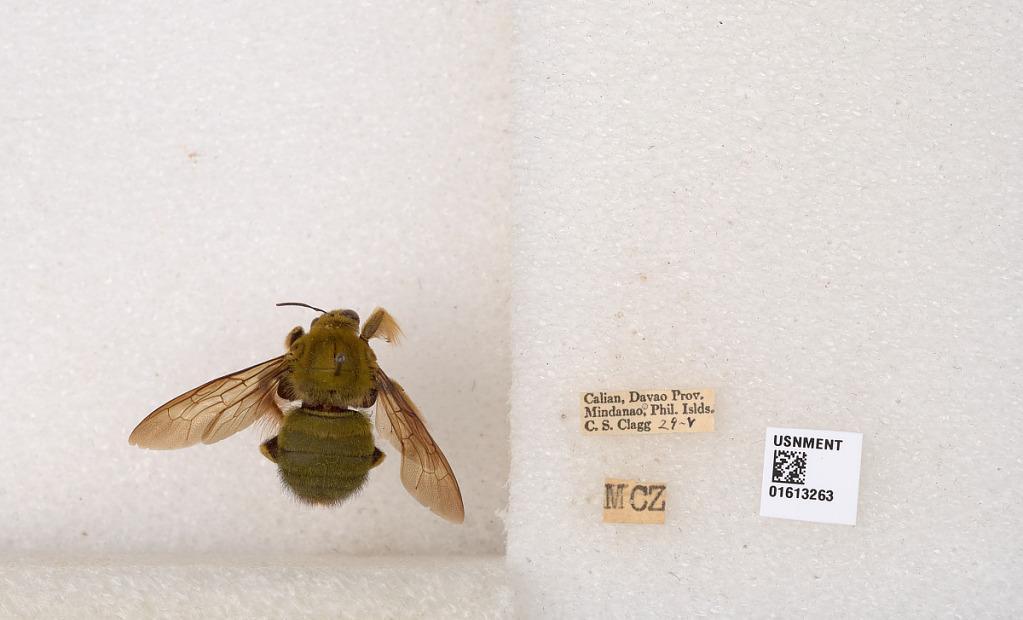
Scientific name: Xylocopa (Koptortosoma) sp.
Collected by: C. Clagg
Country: Philippines
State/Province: Davao
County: Davao Occidental
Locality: Calian, Mindanao